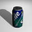
Label: can